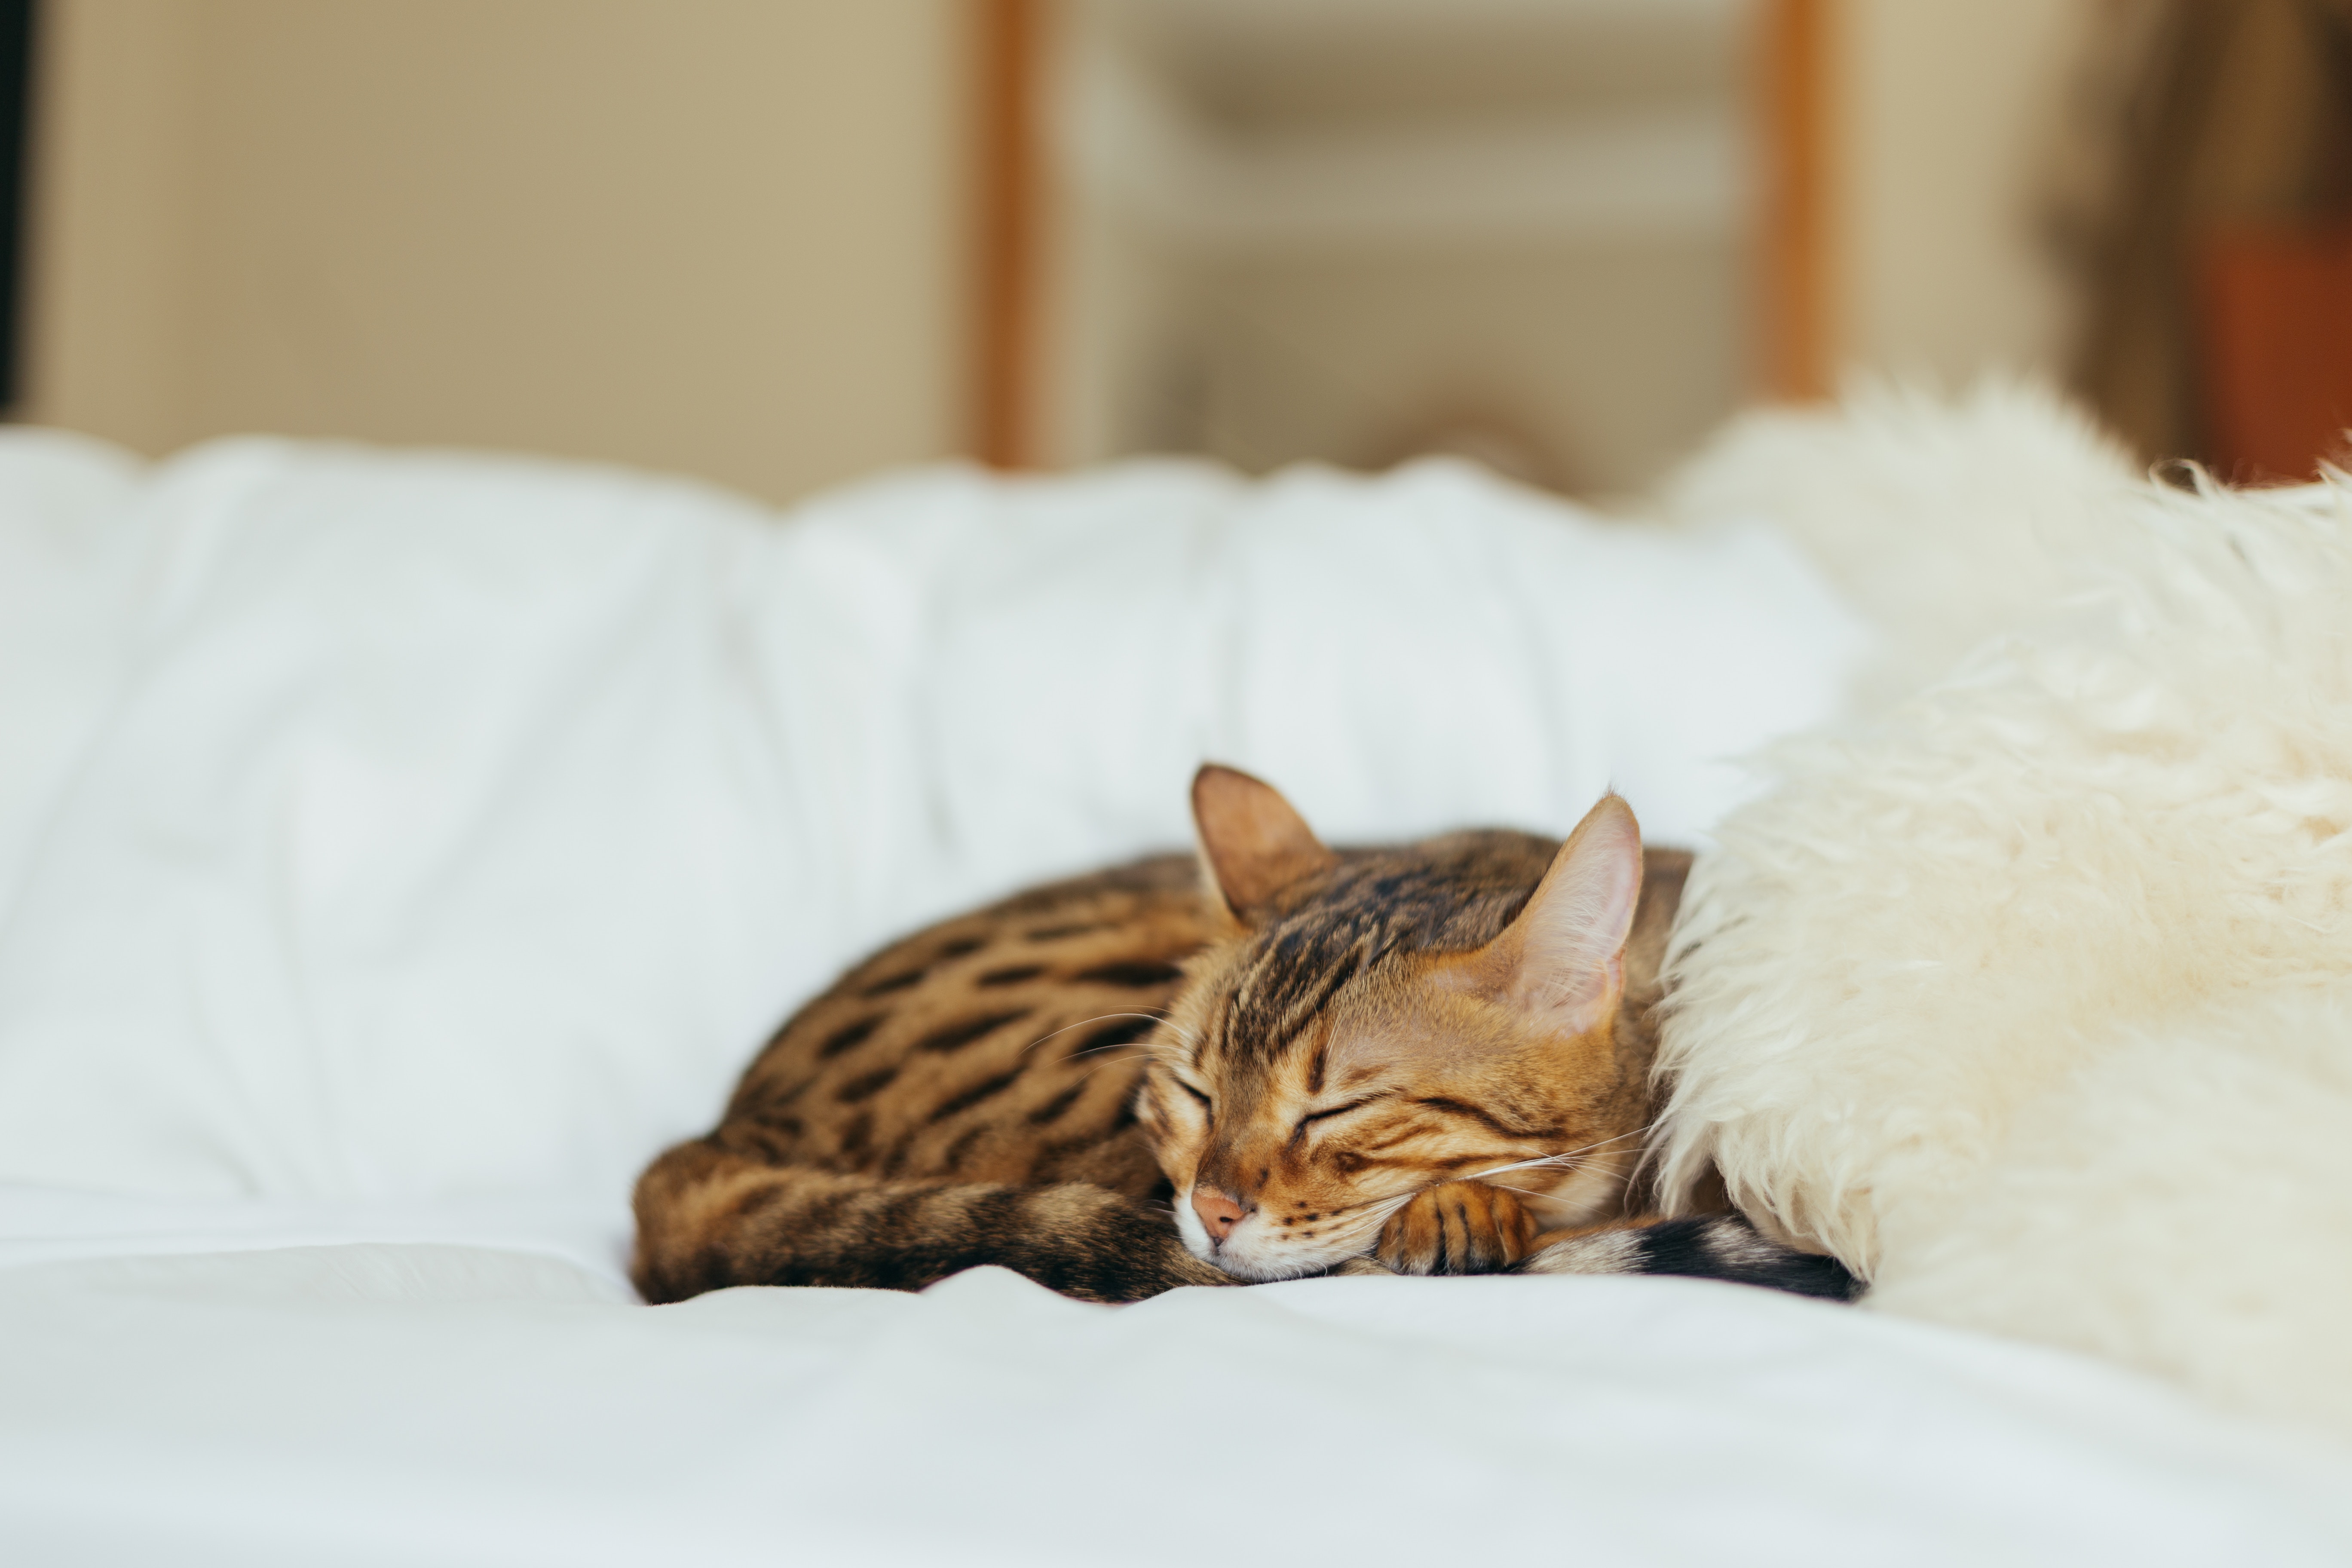
Label: cat